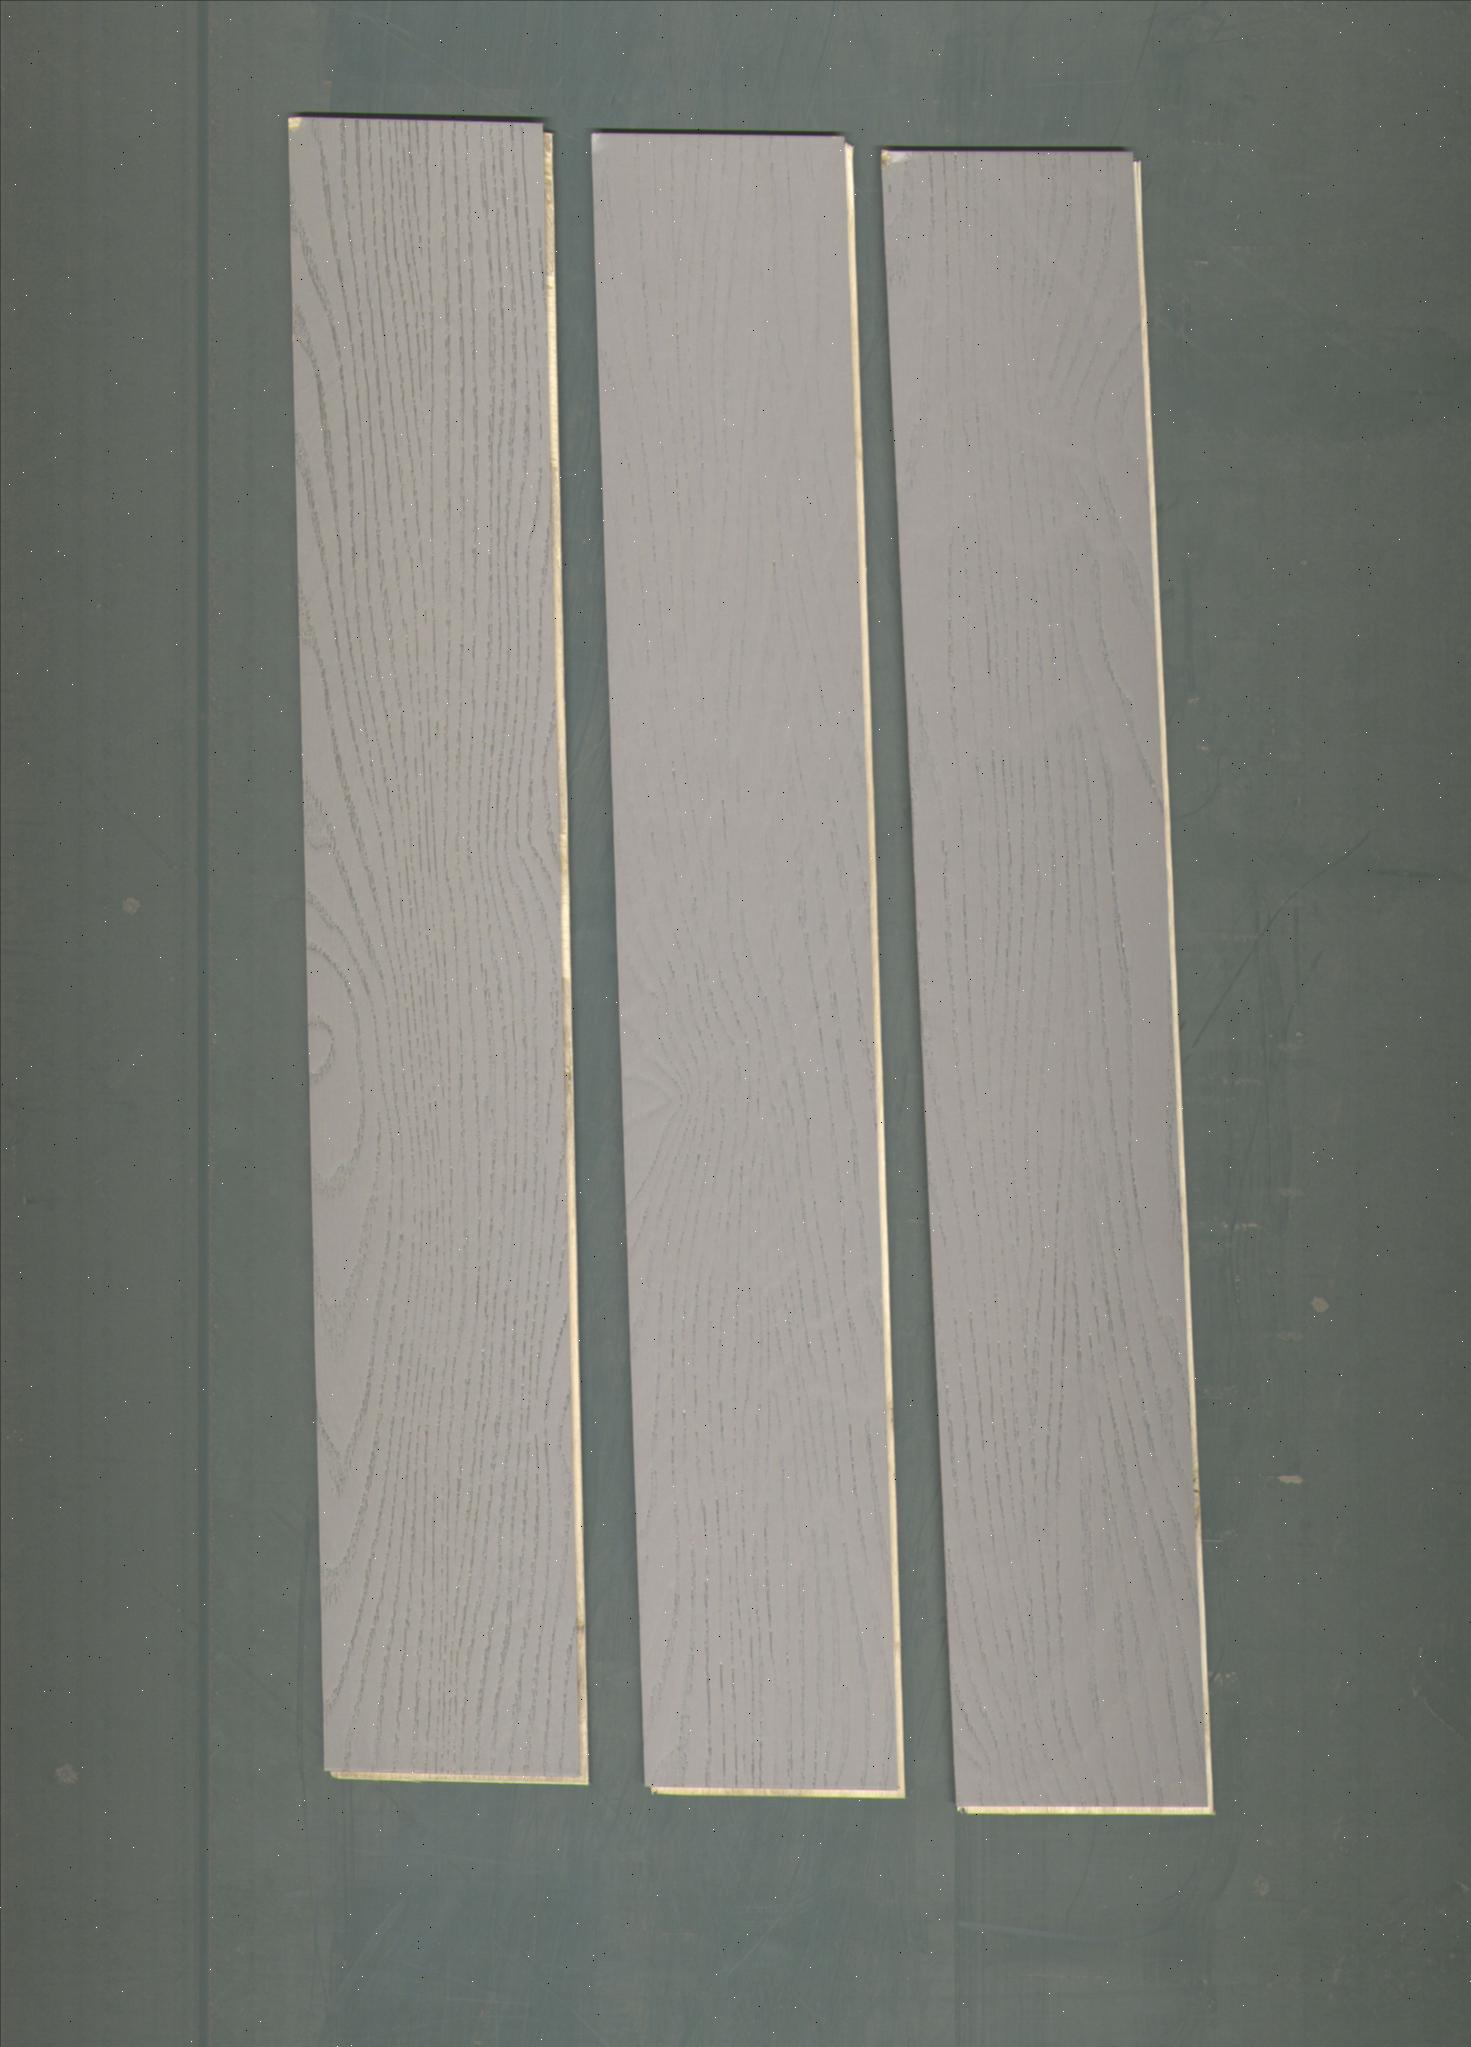
Label: mixers